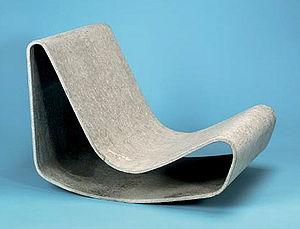
Siège de plage en fibro-ciment Willy Guhl (1954)"
Willy Guhl, né le 6 juillet 1915 et mort le 4 octobre 2004, est le pionnier du design industriel suisse. Il fait partie des représentants du néo-fonctionnalisme suisse.